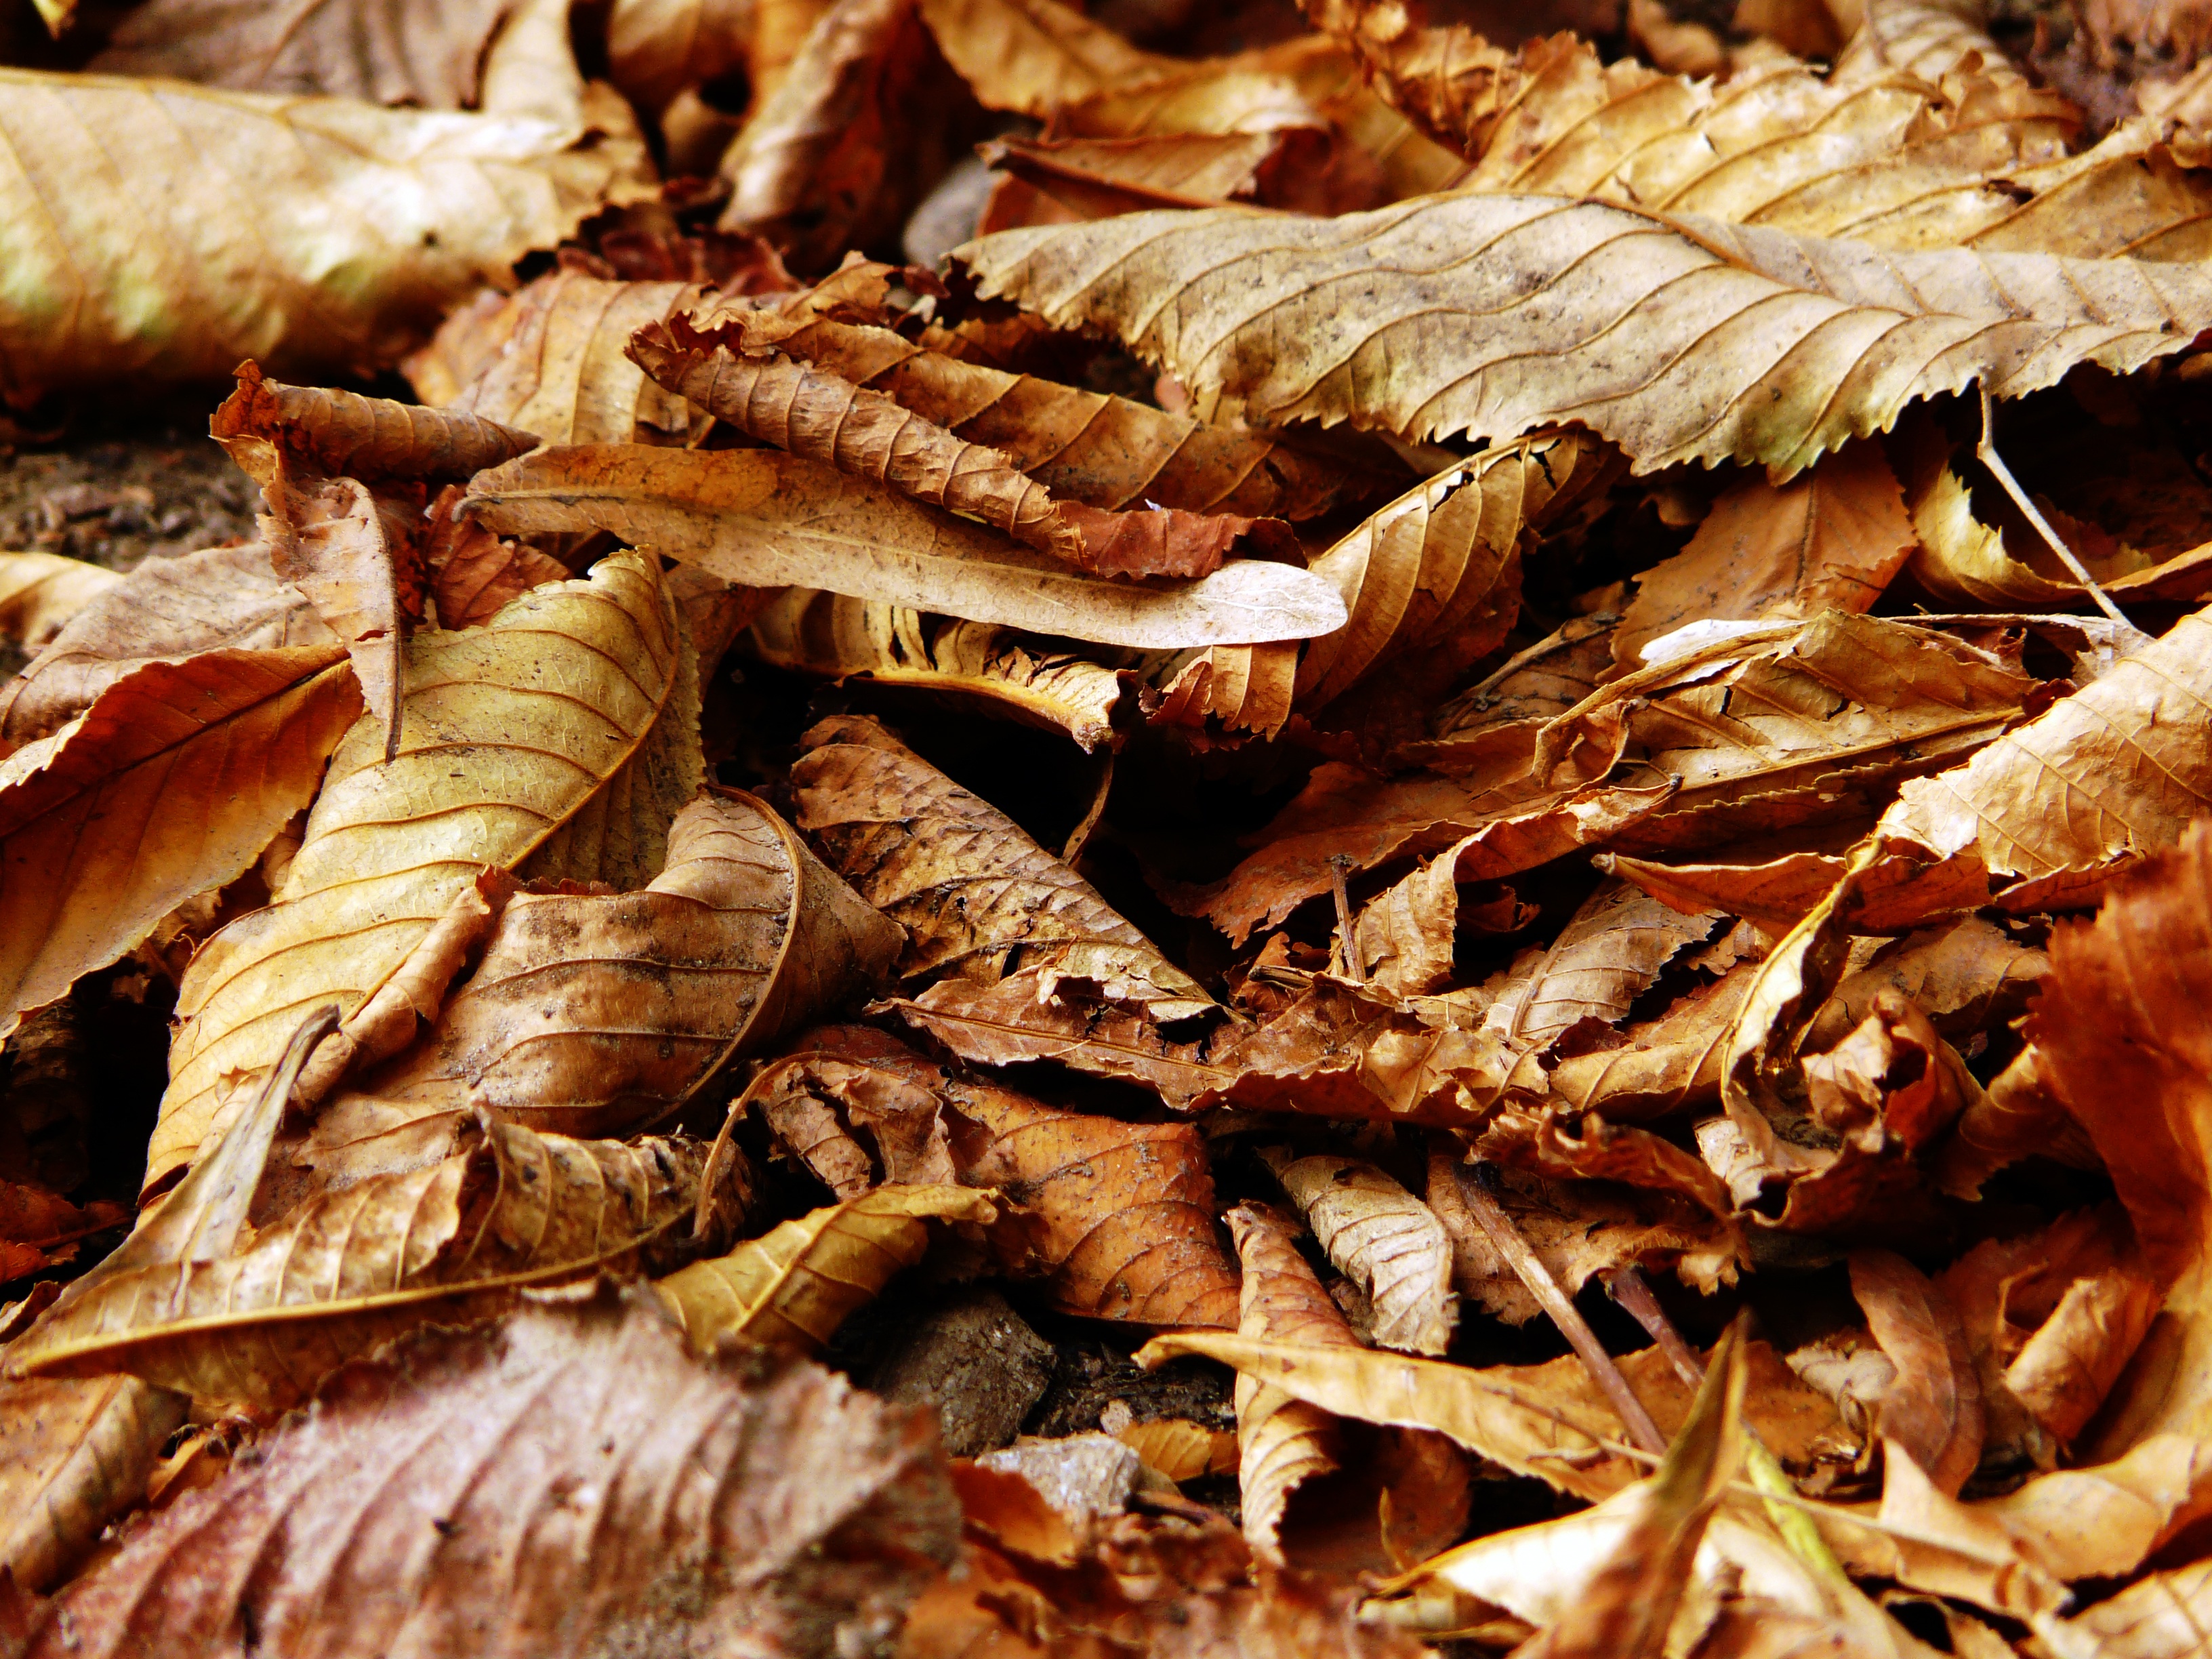
tree, nature, forest, plant, wood, texture, leaf, fall, dry, environment, foliage, pattern, dish, food, golden, produce, color, natural, autumn, brown, season, leaves, outdoors, september, seasonal, fallen, november, october, backdrop, grass family